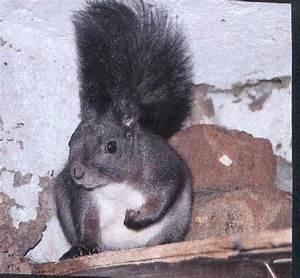
squirrel